Secret (2009 film)

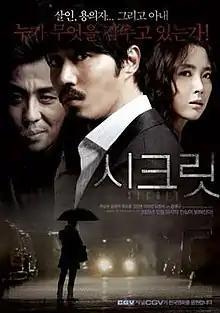
Film poster

Secret is a 2009 South Korean crime thriller film directed by Yoon Jae-goo, starring Cha Seung-won, Song Yoon-ah and Ryu Seung-ryong.